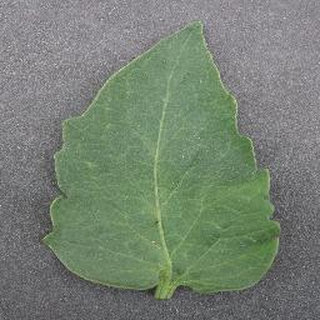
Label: healthy_tomato